Neospora caninum

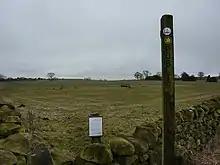
A notice at the entrance to the field reminds dog owners to keep their pets on leads, keep to the footpath and collect up all dog faeces. Pregnant cattle which eat hay made from grass in these fields have been aborting their calves due to a disease called neosporosis, caused by "Neospora caninum". This type of abortion in young cows is very painful, and at present there is no vaccination.

In addition to being an important cause of cattle abortions, neosporosis is a significant disease in dogs throughout the world. If the disease is caught early, dogs may be successfully treated with clindamycin and other antiprotozoan drugs. However, the disease is often fatal to young puppies. Preventative vaccines have been tested on cattle. An inactivated vaccine was made commercially available but had mixed results. A live vaccine using attenuated "N. caninum" tachyzoites has been more successful but is expensive to produce. Other treatment options aim at prevention of the disease. Prevention requires an understanding of the transmission cycle, especially the connection between cattle and dogs (canids). Canids may pick up the parasite from eating infected material and spread the disease through contaminated feces. One control method is to test for the disease and remove infected cattle from the herd. Another method of control is preventing canids from entering the cattle holding area.